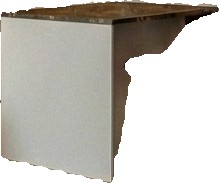
Surface category: worktop